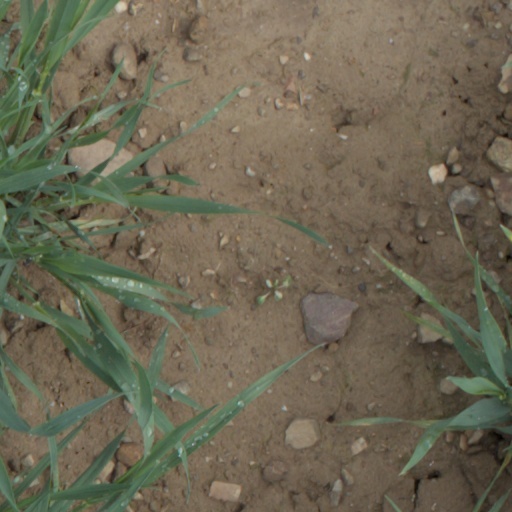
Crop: wheat